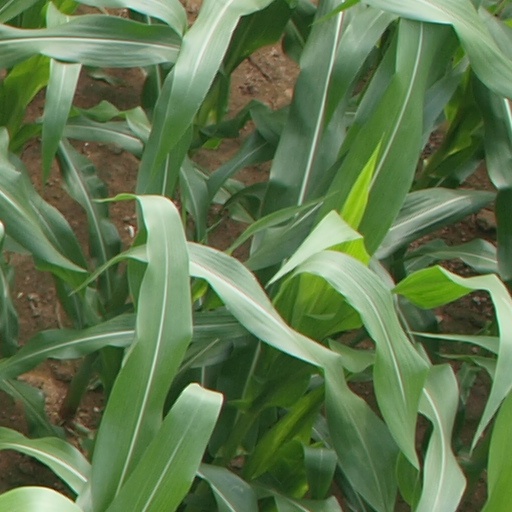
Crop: maize; corn